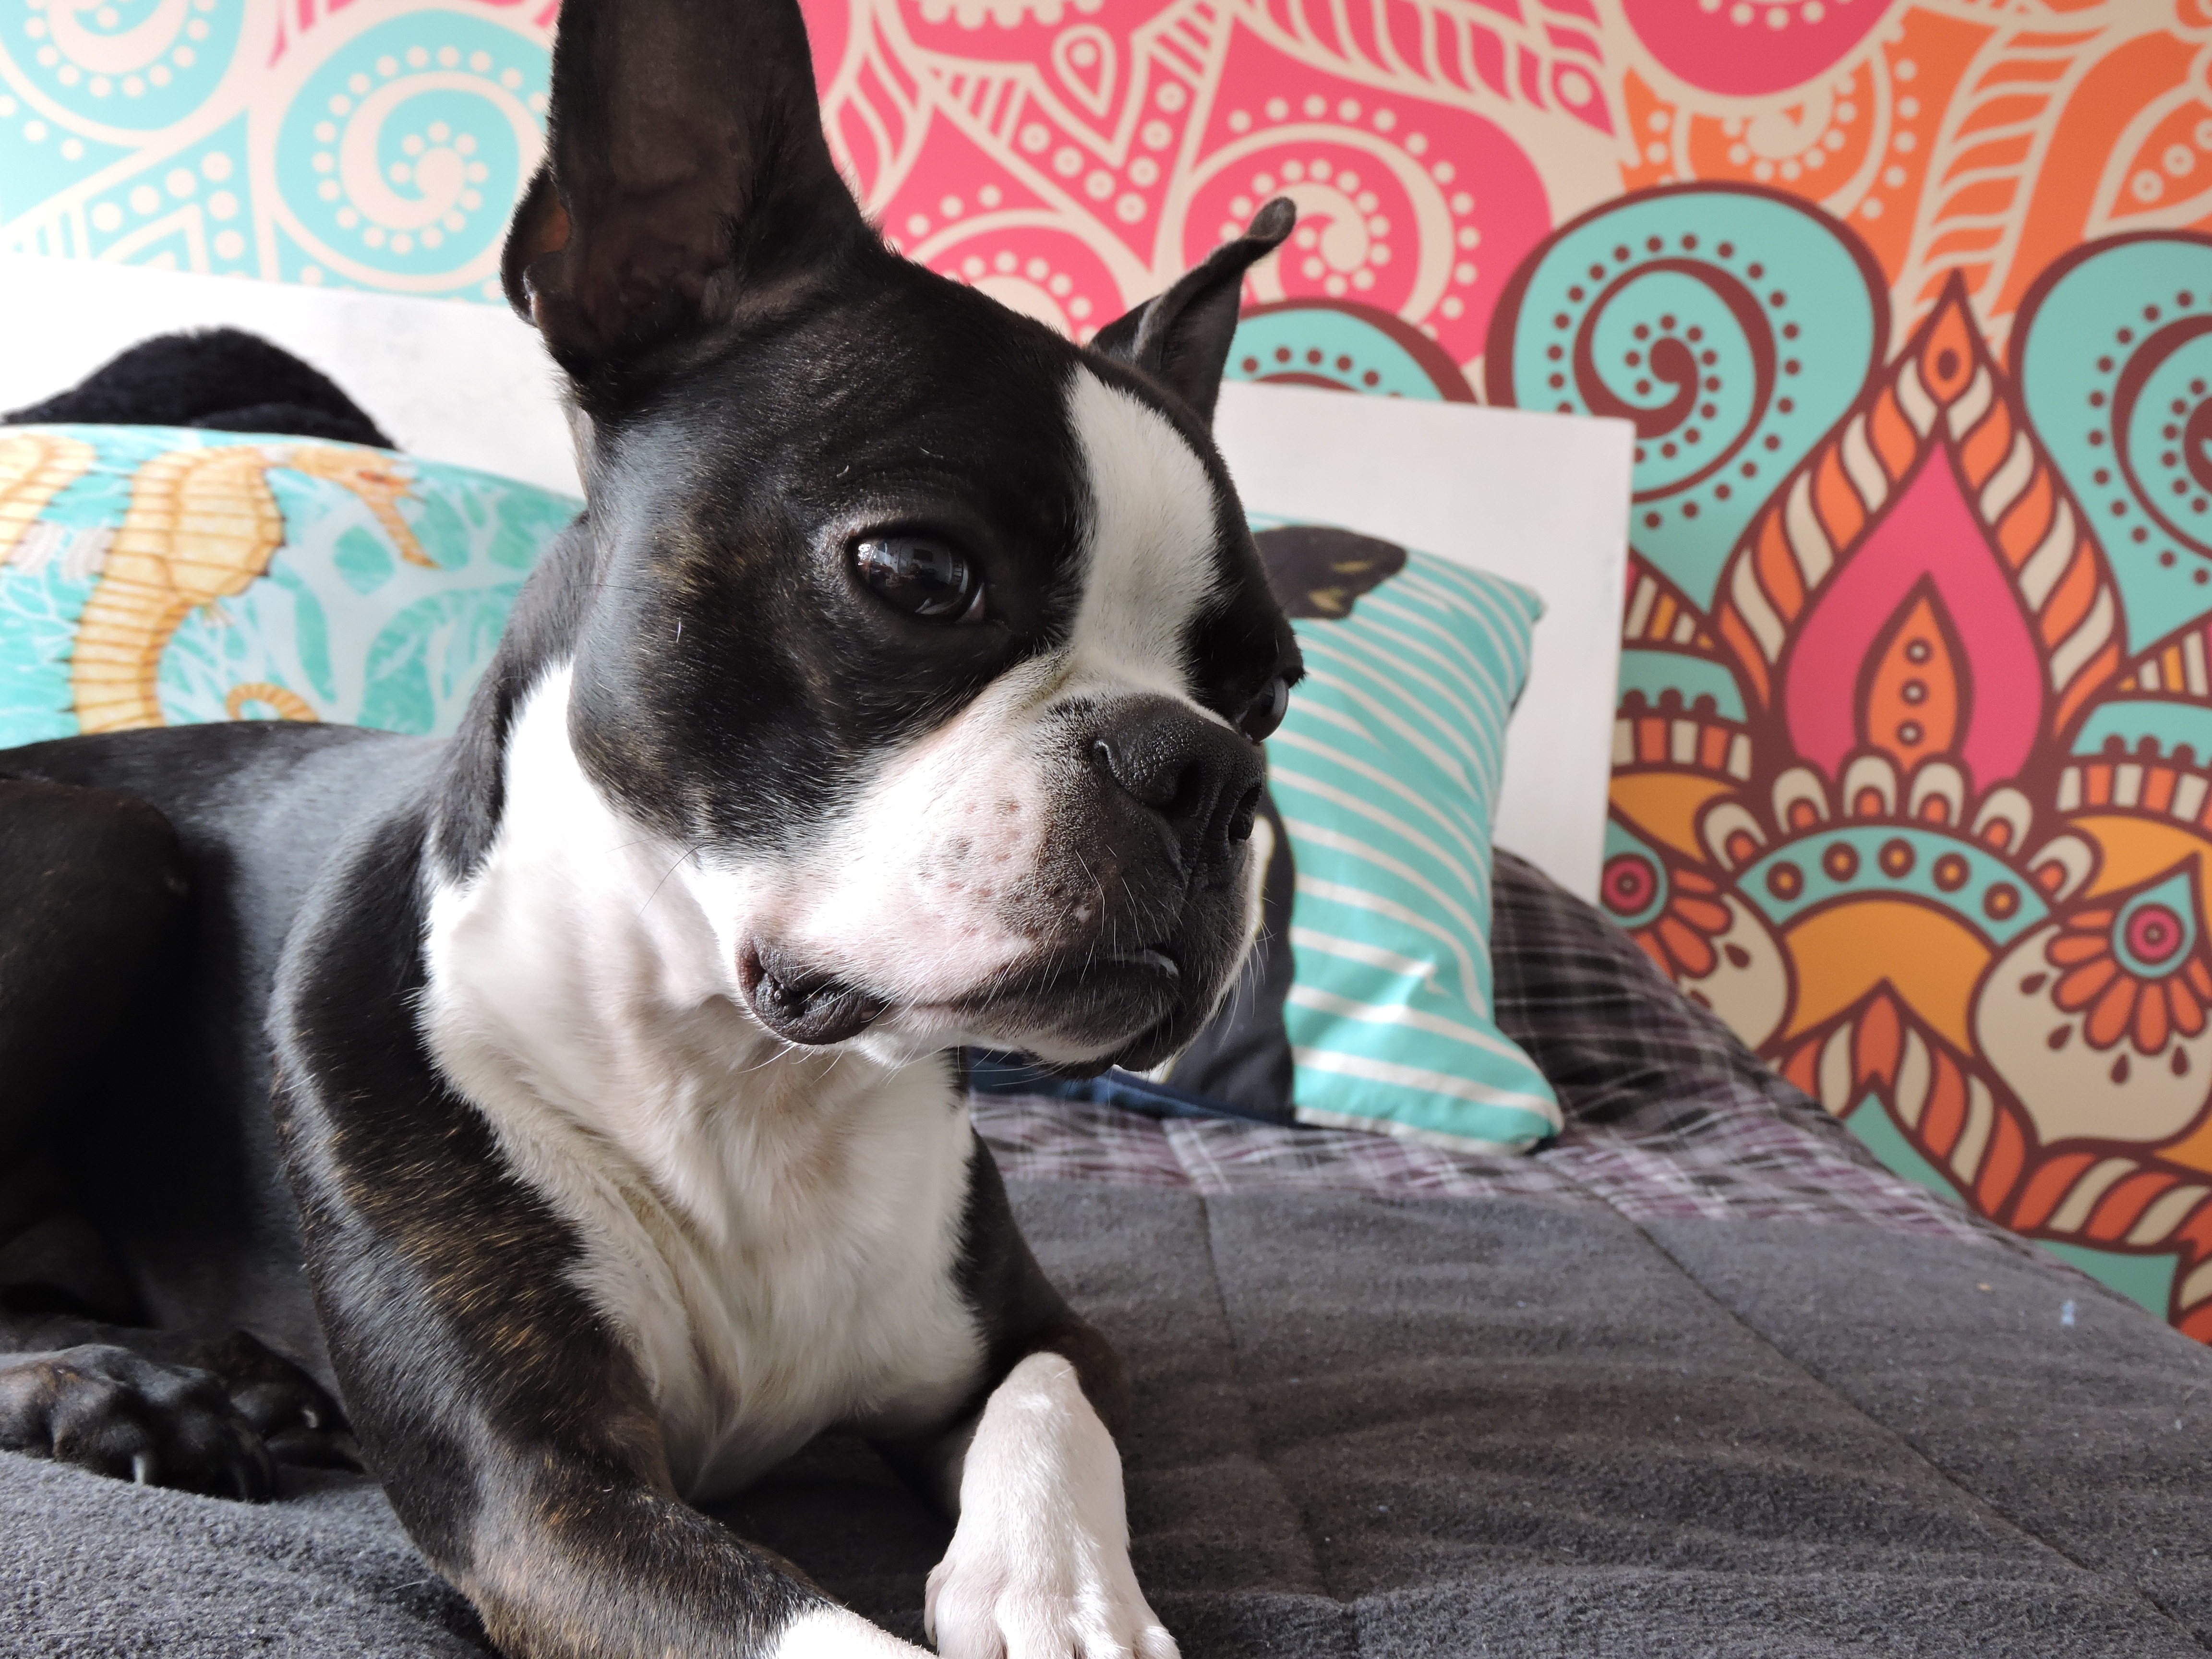
dog, pet, mammal, bulldog, vertebrate, french bulldog, dog breed, boston terrier, dog like mammal, toy bulldog, bostonterrier